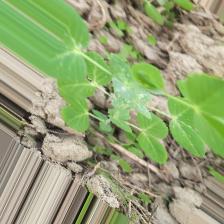
Label: Powdery Mildew